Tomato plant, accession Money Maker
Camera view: horizontal (90 deg, fisheye); turntable rotation: 270 degrees
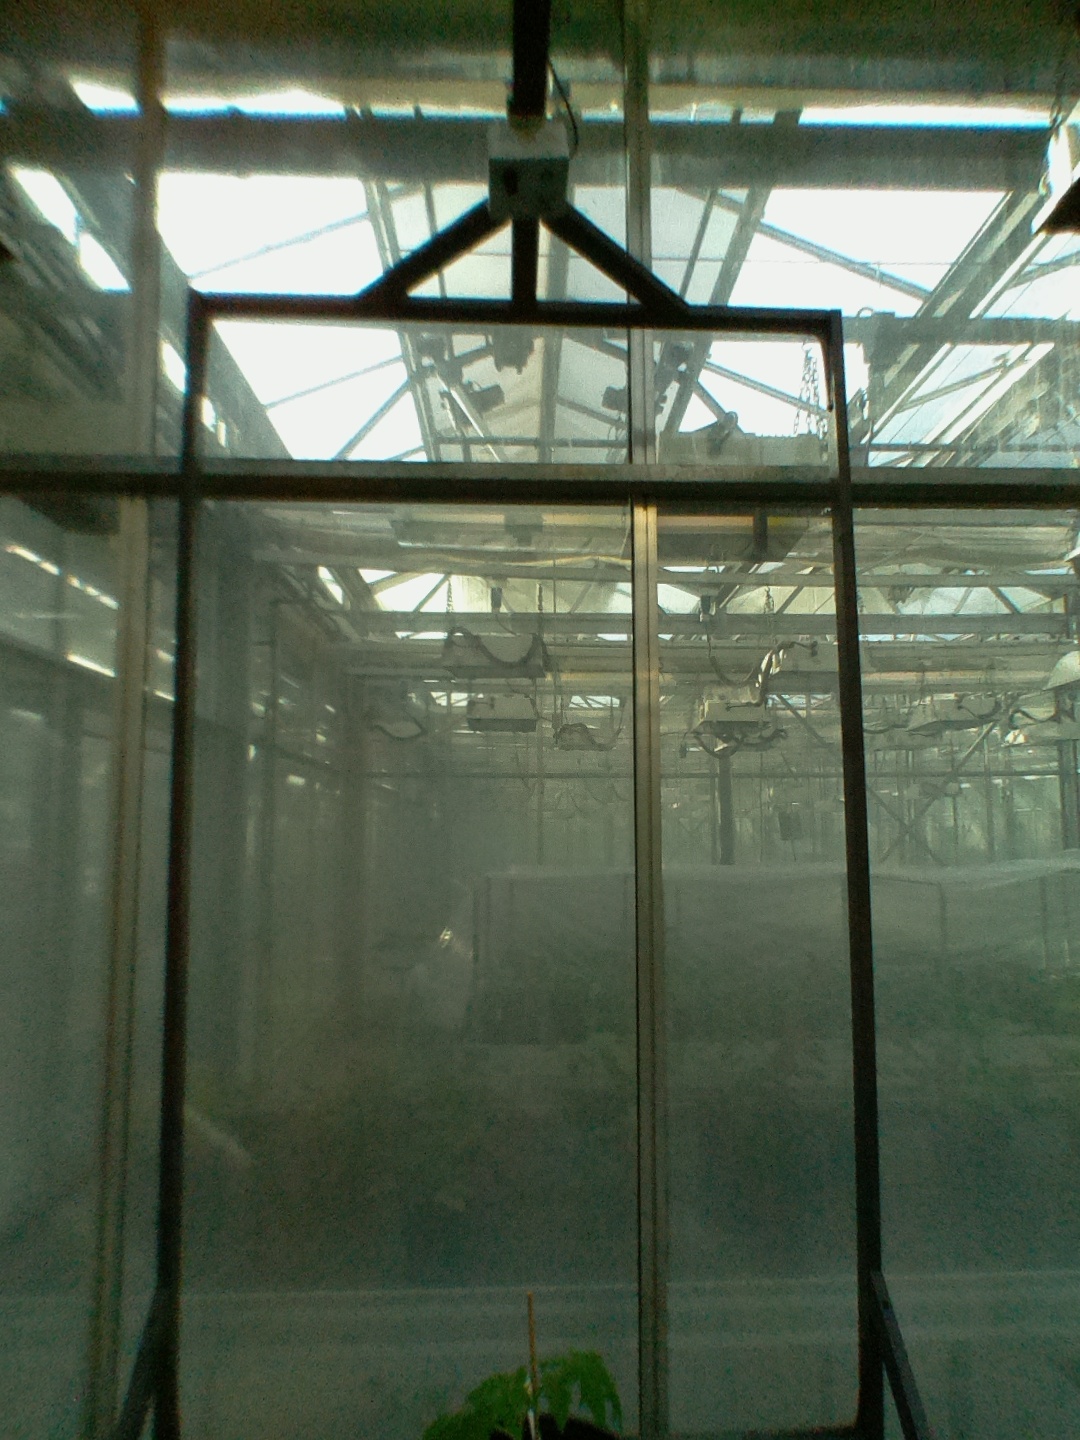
BBCH growth stage 13: 6 of true leaves visible